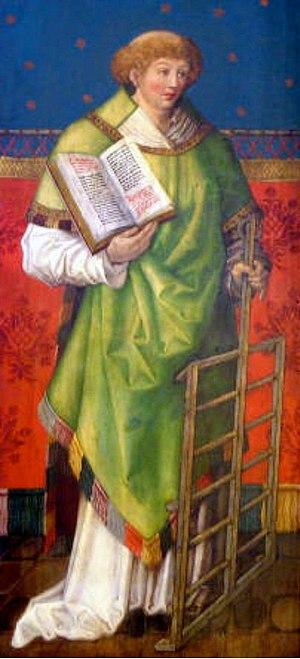
Saint Laurent, par Wolf Traut (1511-1512), maître-autel de l'église Saint-Jean de Nuremberg
Wolf Traut est un peintre, graveur sur bois et dessinateur allemand, collaborateur d'Albrecht Dürer, puis maître indépendant.